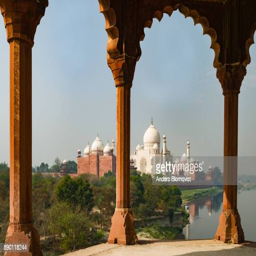
mughal structure in morning light seen from the arches of an old ruined palace